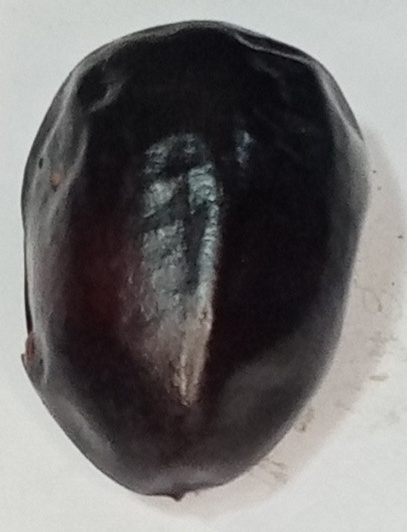
Variety: kupro
Size: large
Grade: grade-1